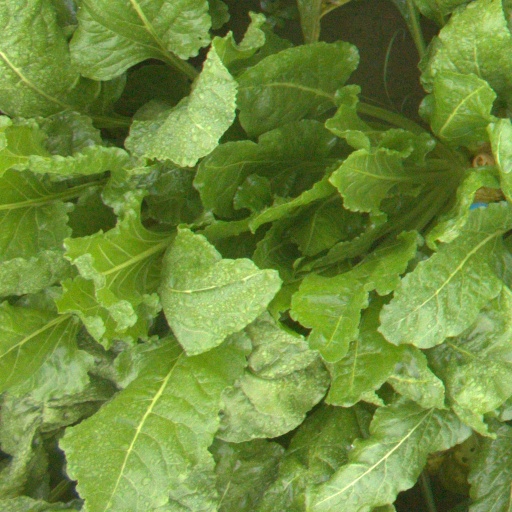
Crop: sugar beet